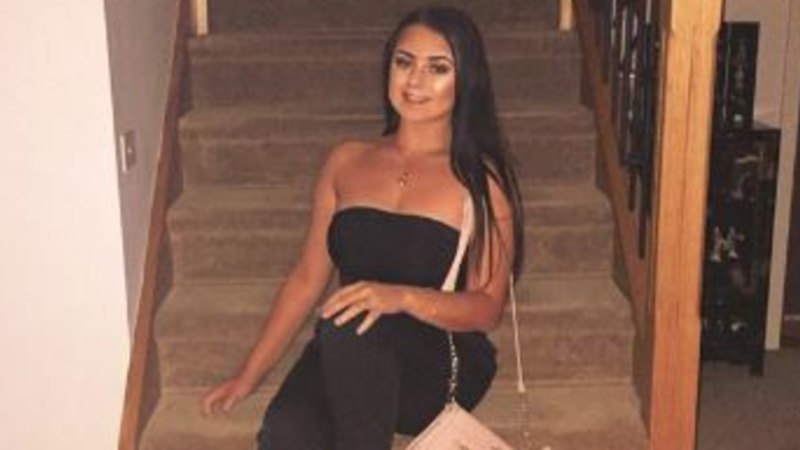
Gender: women